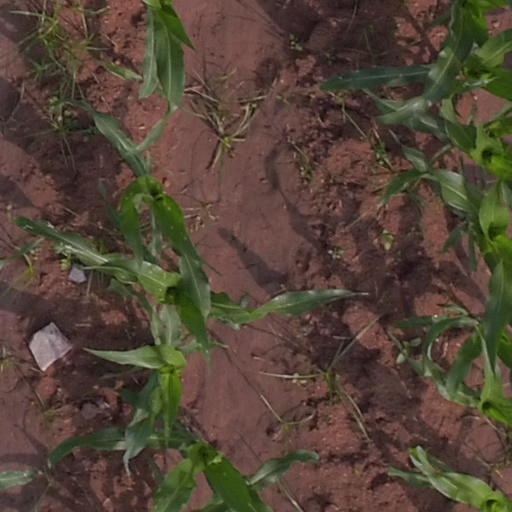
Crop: maize; corn